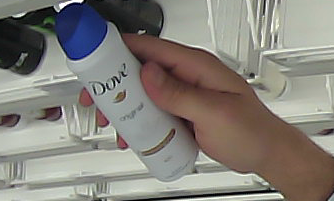
Product: dove_spray